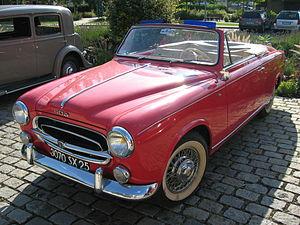
Peugeot 403 cabriolet - Musée Peugeot Sochaux
Hors des circuits publicitaires traditionnels, indépendamment de leurs qualités techniques intrinsèques, de l'intérêt ou de la popularité suscités auprès des utilisateurs, de nombreux modèles d'automobiles connaissent une célébrité grâce à leurs apparitions sur les écrans de cinéma ou de télévision, d'aucunes par association avec des personnages ou héros de films ou de séries télévisées - comme la Ford Gran Torino des personnages de Starsky et Hutch dans la série télévisée éponyme; d'autres en devenant un des « personnages » emblématiques de ces fictions telle la Cadillac DeVille modèle 1964 du film Le Corniaud, mettant en scène deux vedettes du cinéma populaire français, Louis de Funès et Bourvil.